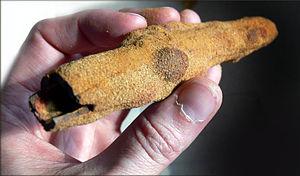
structure gréseuse et ferrugineuse en forme de tuyau ramifié, comme on en trouve dans les couches de sable du Plateau d'Helfaut (près de Saint Omer, nord de la France). Exemplaire trouvé lors du creusement du chantier de la VNVA (Voie nouvelle de la vallée de l'Aa) qui a traversé en déblai-remblai le plateau d'Helfaut. La forme de ces structures évoque des racines fossiles ou des galeries animales fossilisées, mais il pourrait aussi s'agir d'une structure laissée par la foudre. Certains de ces ""tuyaux"" contiennent un sable très blanc. Origine à confirmer"
Cet article fait partie d’une série d’articles sur les sites naturels de France et la conservation de la nature.